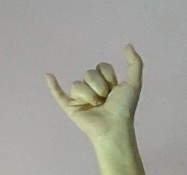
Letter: ya